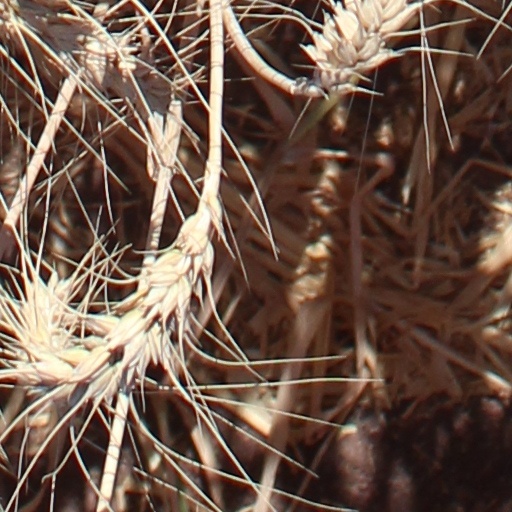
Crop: wheat